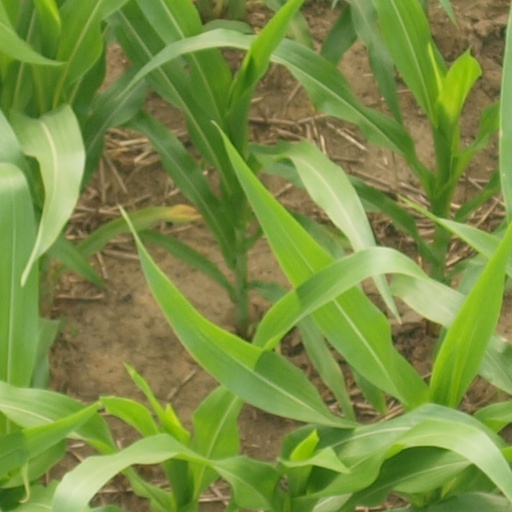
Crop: maize; corn